Marguerite Stocker

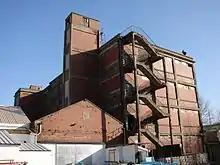
Tongland Works of the Galloway Engineering Company.

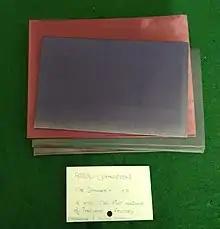
Bound copies of "The Limit" and "The Spanner", works magazines from Galloway Engineering Co and Arrol-Johnston Co.

Stocker wrote about her experiences at Galloway Engineering Co in the Tongland factory's works magazine "The Limit", under the name "M.E.G.S.", including "New Girl's Impression" in March 1919, "Monday-itis" in September 1919, and "A Lament" in February 1920. In 1922, having left Tongland, Stocker described her "two and a half years' course of engineering" in the Jersey Ladies' College "Past and Present Review".